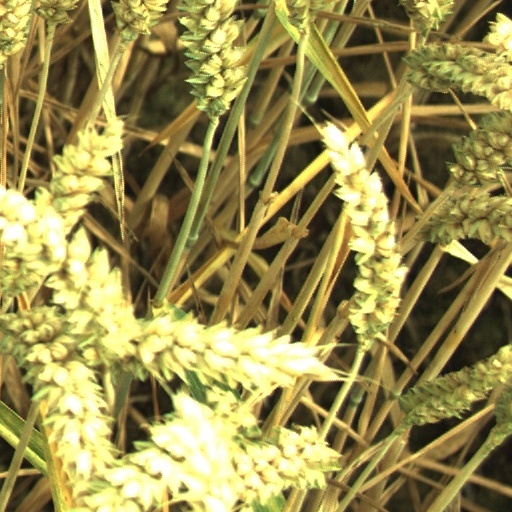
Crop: wheat